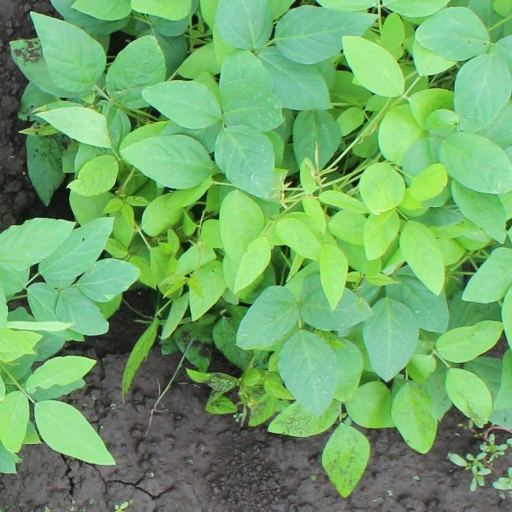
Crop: soybean